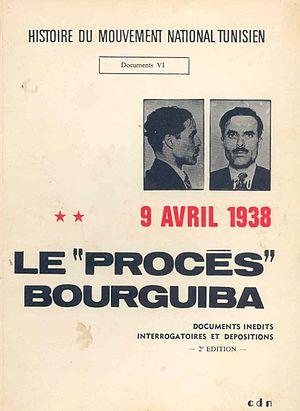
Couverture du livre ""Le procès Bourguiba"" publié en 1970 par le Centre de documentation nationale tunisien"
L’affaire des naturalisés tunisiens est un mouvement de protestation contre les lois tunisiennes qui tendaient à faciliter l’accession à la nationalité française pendant le protectorat français. Il se manifeste lors de l’inhumation des Tunisiens musulmans naturalisés français, en leur interdisant l’accès aux cimetières musulmans. Ces émeutes relancent le mouvement national tunisien affaibli après les répressions de 1926-1928.